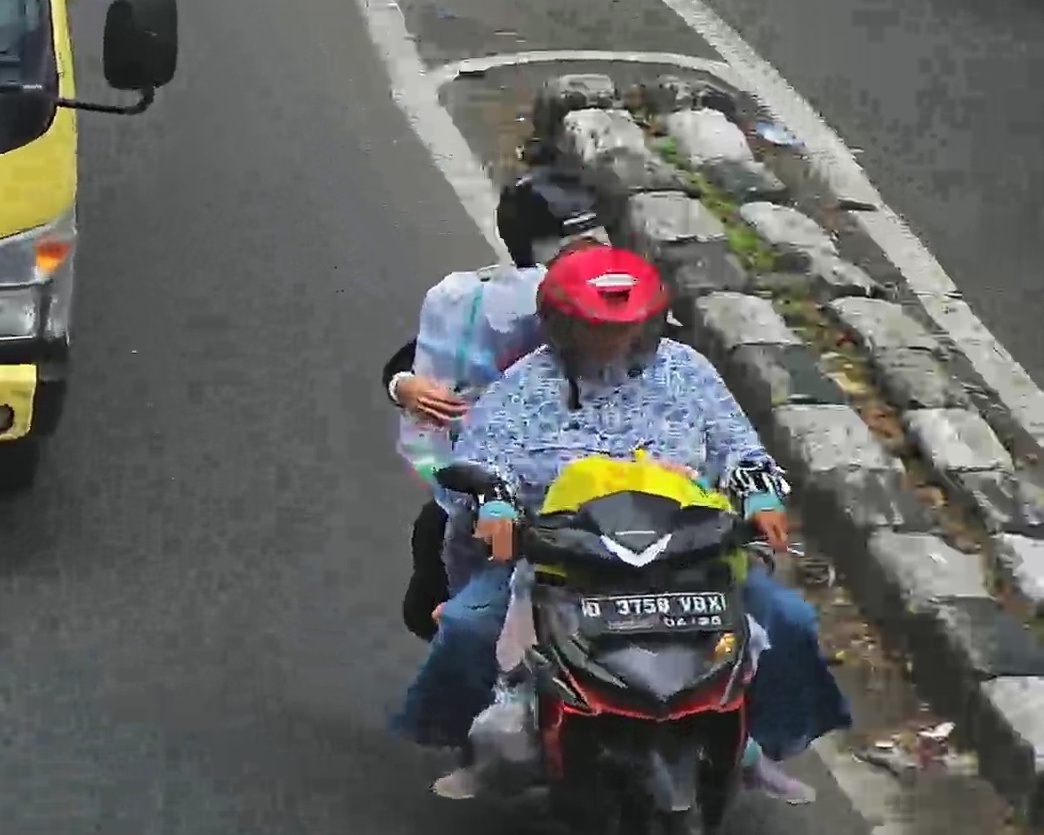
person-with-helmet: 2
person-without-helmet: 0